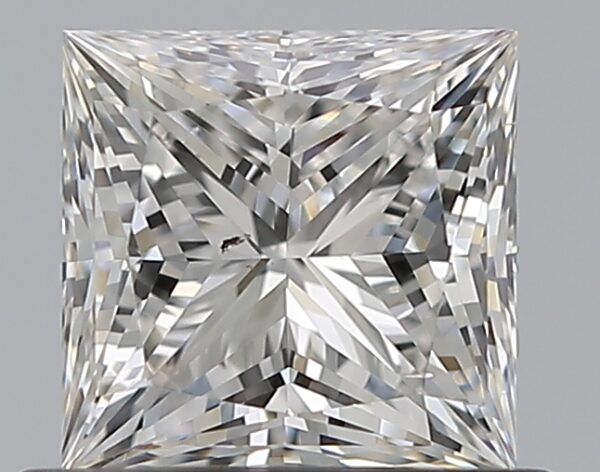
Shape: princess
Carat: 0.73
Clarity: SI1
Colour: F
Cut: EX
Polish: EX
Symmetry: VG
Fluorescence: N
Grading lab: GIA
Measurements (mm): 4.95 x 4.88 x 3.52